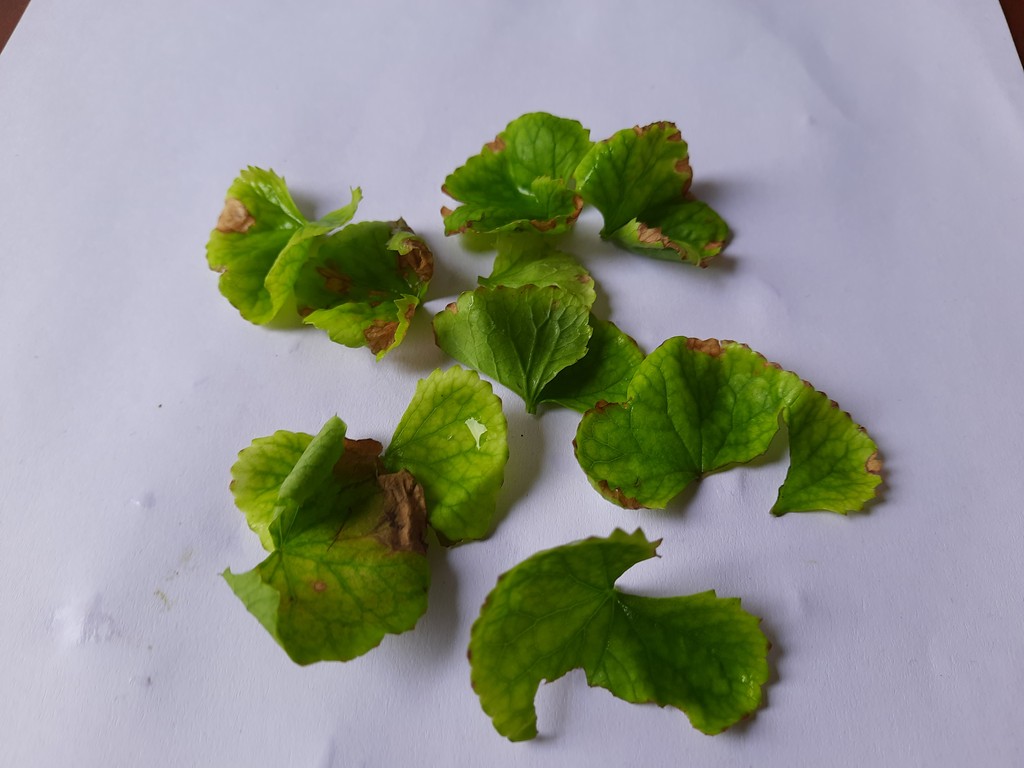
Label: Unhealthy